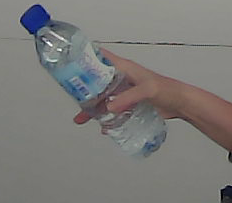
Product: nestle_water